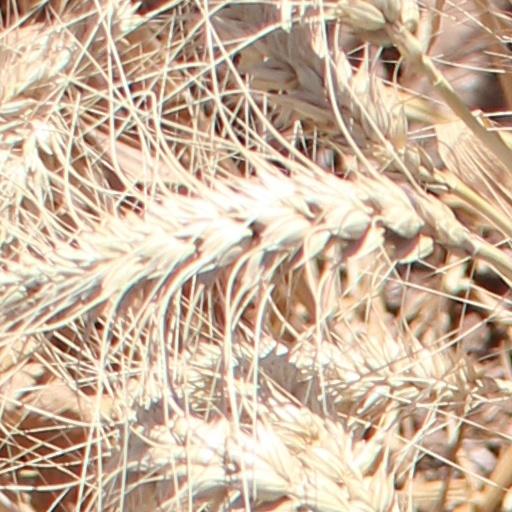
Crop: wheat